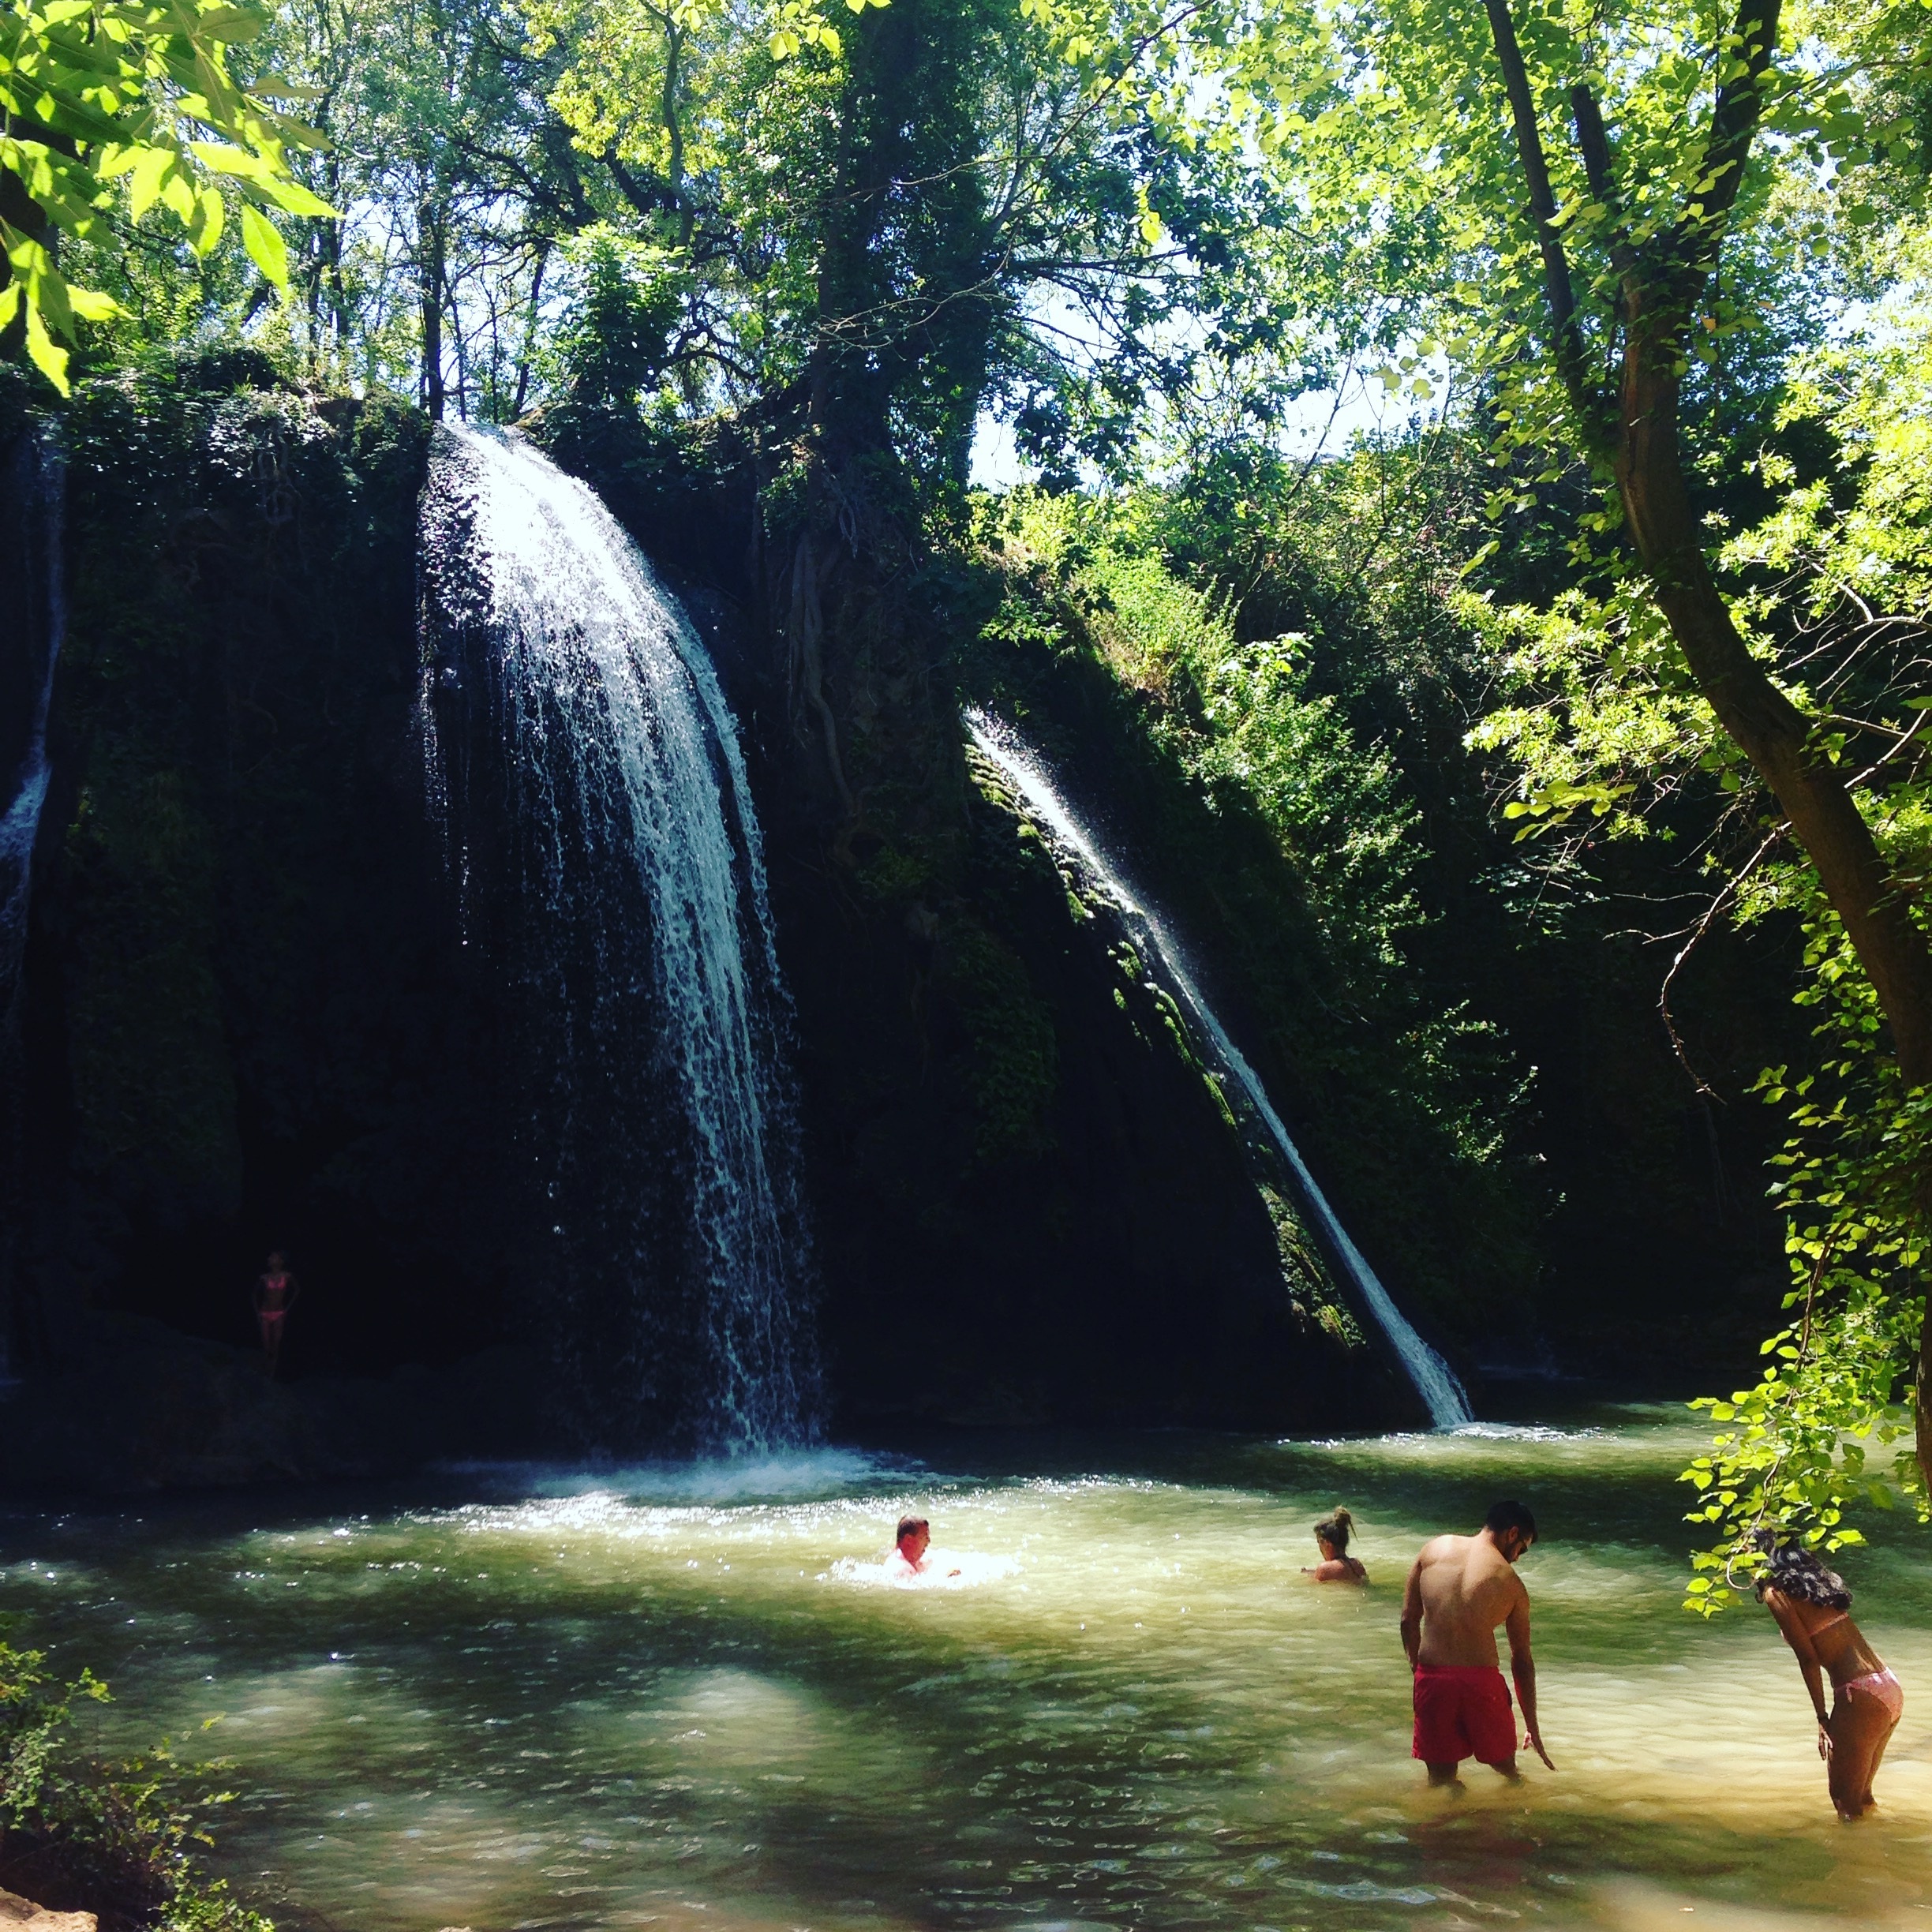
tree, nature, forest, waterfall, people, river, france, jungle, swimming, rainforest, water feature